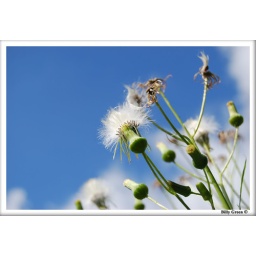
A cool plant with dandilion type puffs with green stems against a cloudy/ clear blue sky.